Nomination bracelet

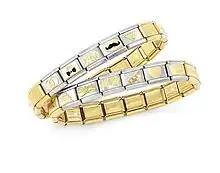
Nomination bracelet

In 1987, Nomination, an Italian jewelry company based in Sesto Fiorentino, Italy, introduced the Composable line, featuring modular bracelets made of stainless steel. It had later become known as the “Italian charm bracelets”. People could add links to update their bracelets with symbols that told the story of the important events, milestones, and achievements in their lives, as well as hobbies and goals.